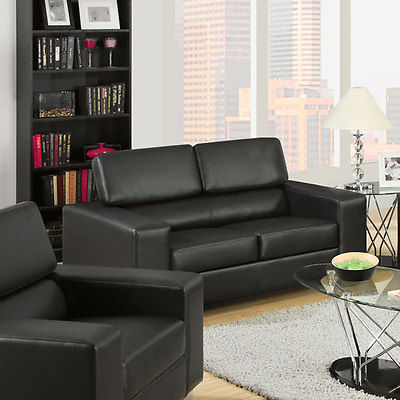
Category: sofa